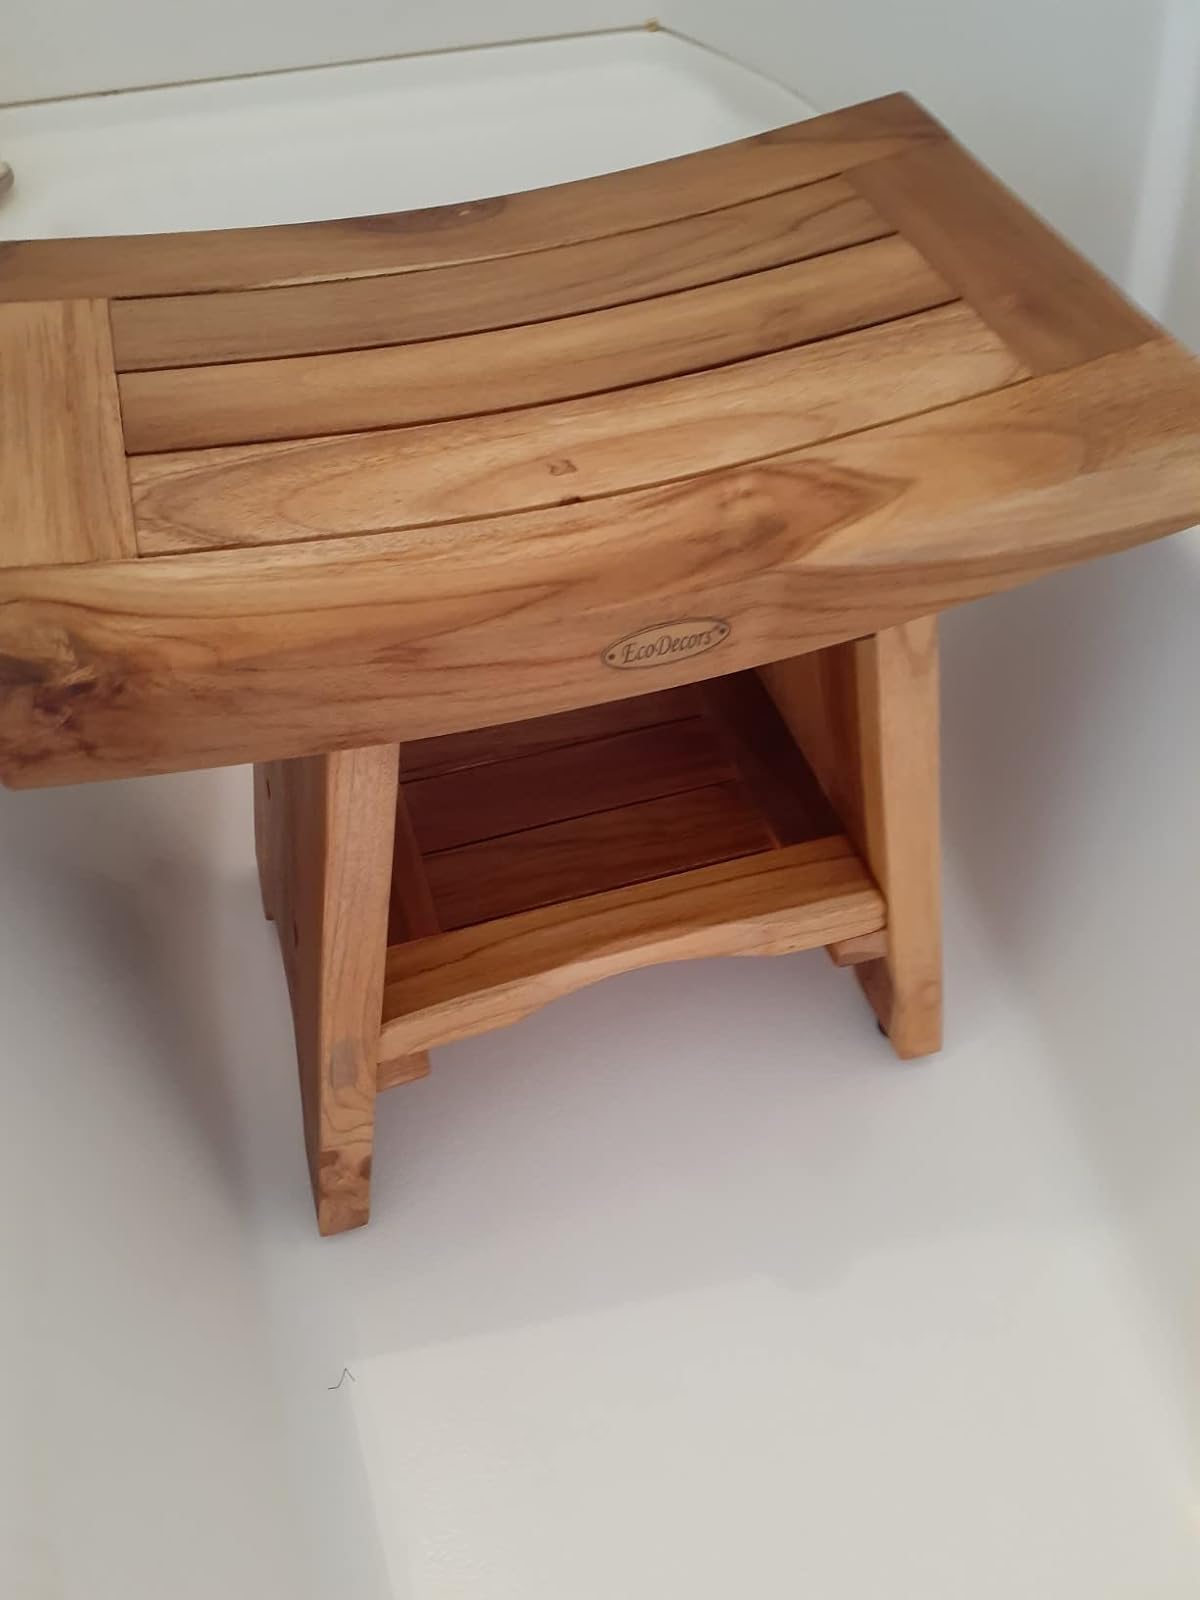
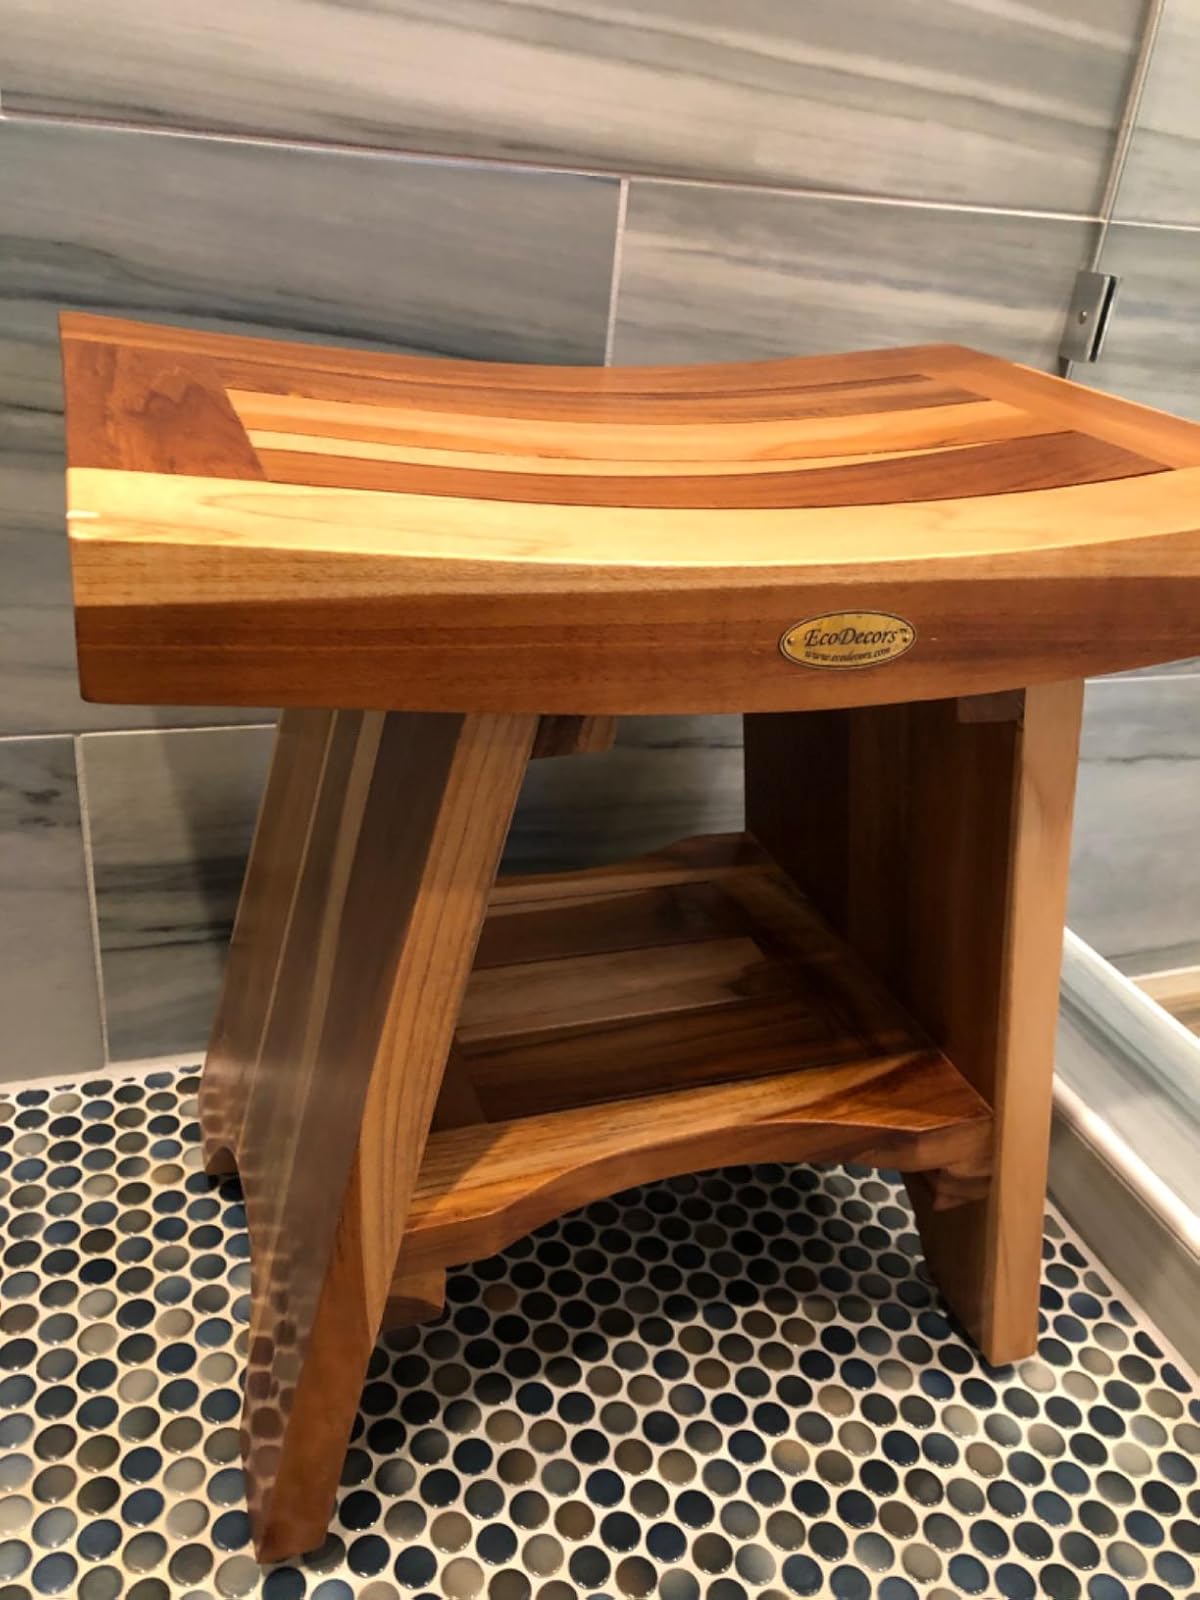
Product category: stool
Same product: yes